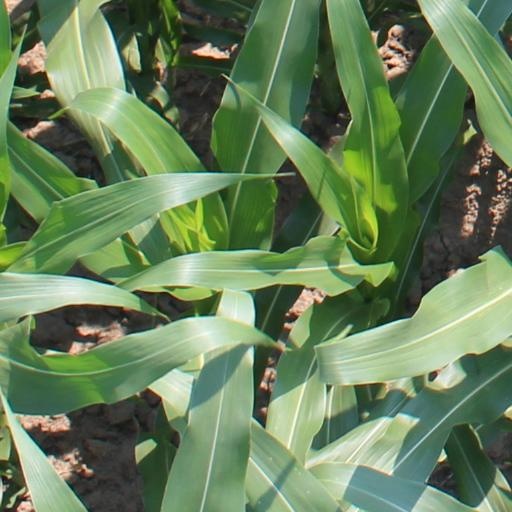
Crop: maize; corn